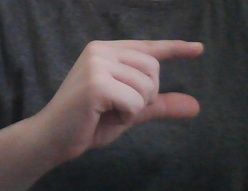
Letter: dal